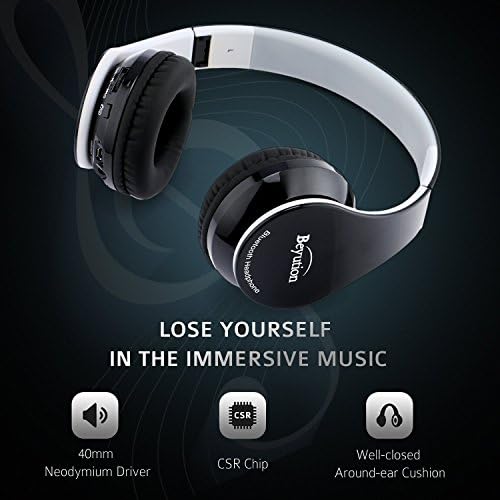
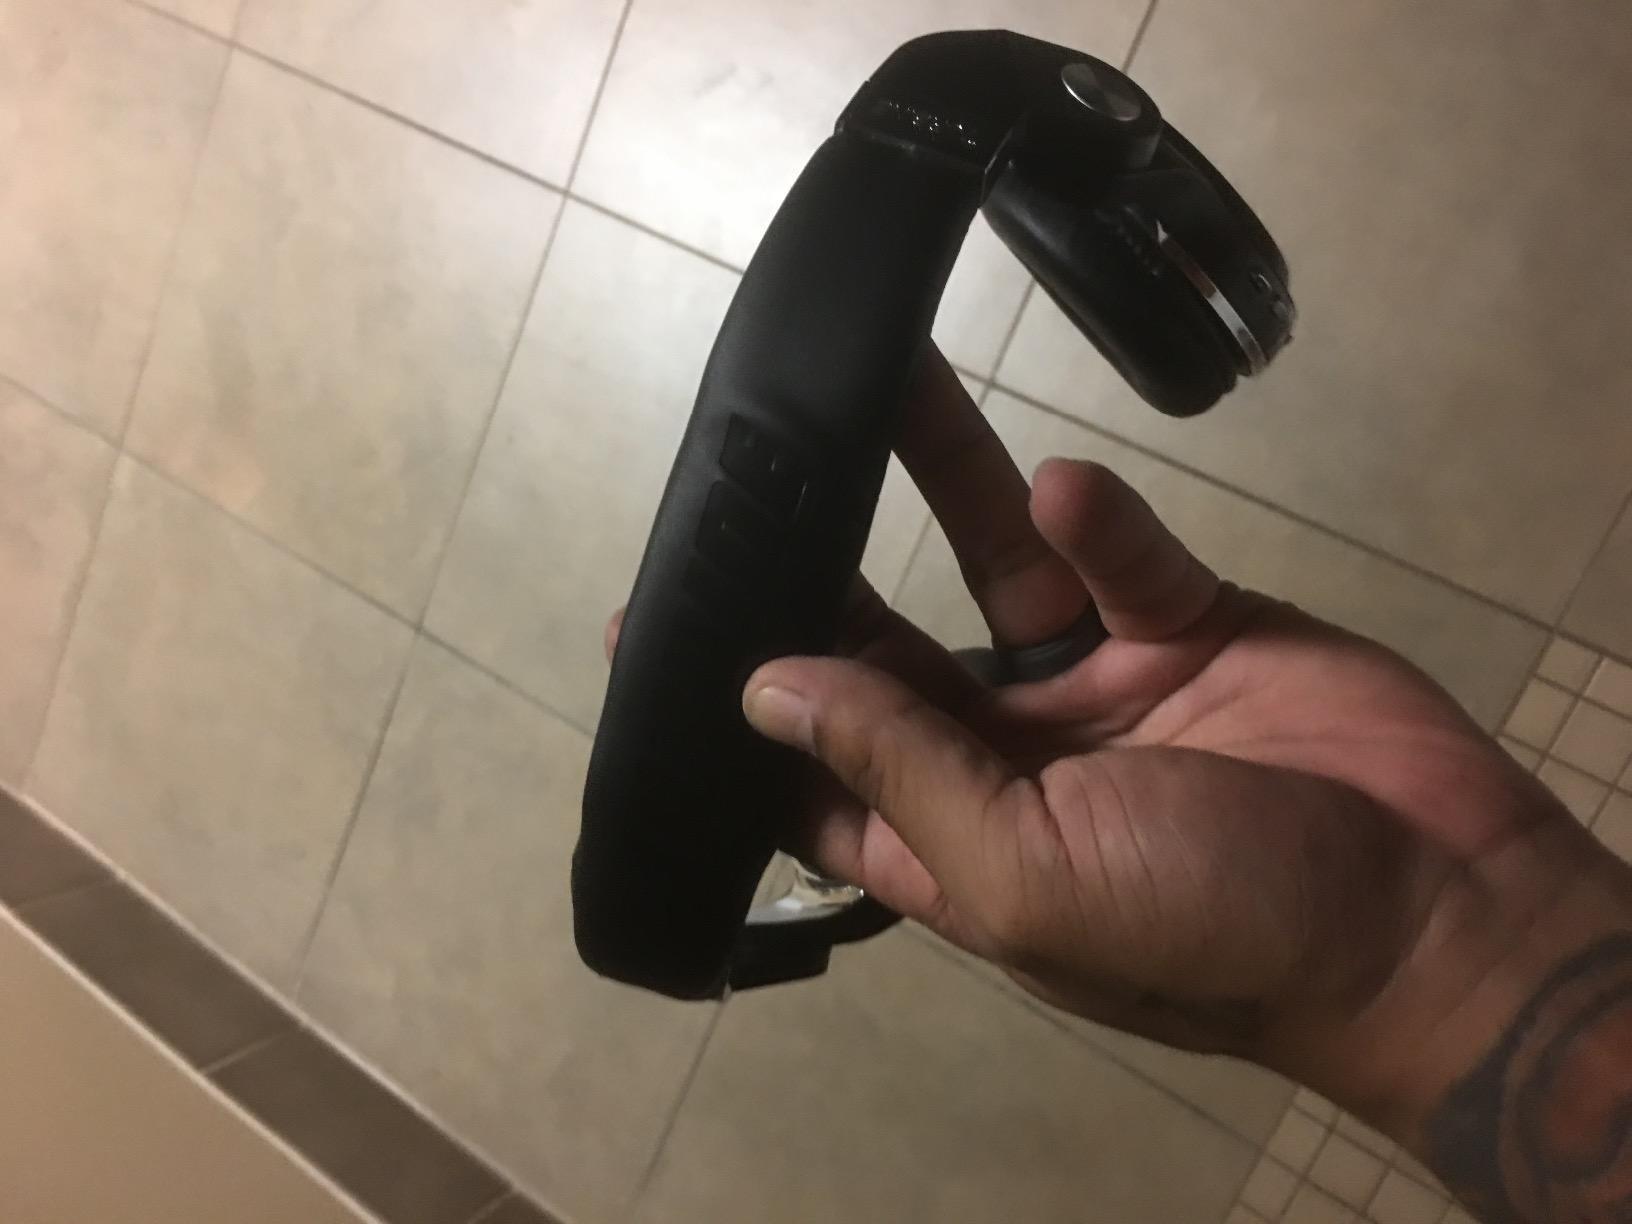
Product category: headphones
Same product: no